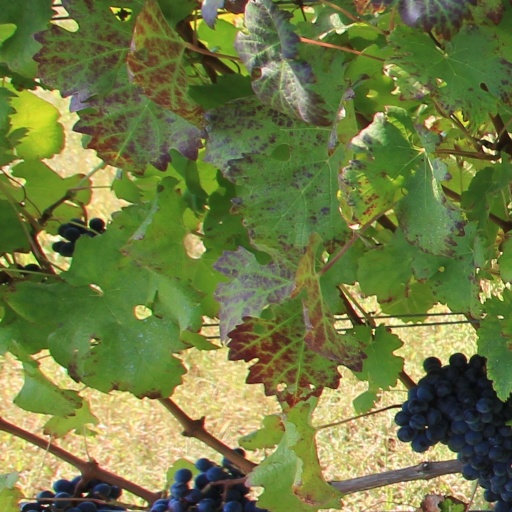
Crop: grape